Grosvenor Square

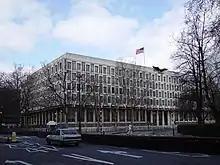
The former Eero Saarinen designed American embassy building (1960–2018) on the western side of Grosvenor Square is now a hotel

In 1960, a new United States Embassy was built on the western side of Grosvenor Square. This was a large and architecturally significant modern design by Eero Saarinen, being at the time a controversial insertion into a mainly Georgian and neo-Georgian district of London. In March and October 1968, there were large demonstrations in the square against US involvement in the Vietnam War. On both occasions, the protest became violent. After 2001 a series of anti-terrorist devices were installed around the embassy, and the road running along the front of the building was closed completely to traffic. In 2006, the Grosvenor Square Safety Group residents association took out advertisements in "The Washington Post" and "The Times", accusing the Metropolitan Police and local government of a "moral failure" for not closing two other roads adjacent to the embassy.